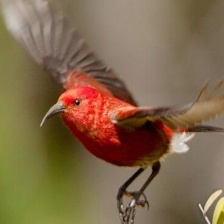
Species: APAPANE
Scientific name: HIMATIONE SANGUINEA